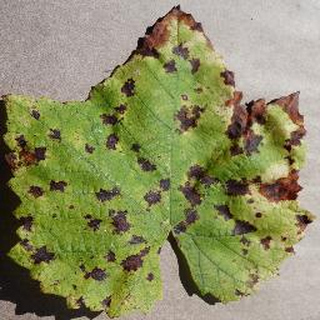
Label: grape_leaf_blight